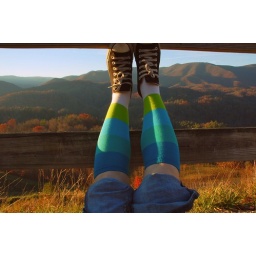
I love the mountains around here. Especially in fall. Just down the road from the Tennessee/North Carolina border. Day 56